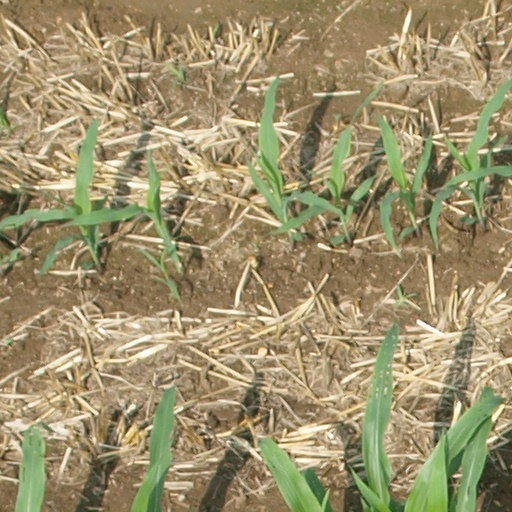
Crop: maize; corn